Roast beef sandwich

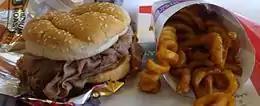
Arby's hot roast beef sandwich with fries

The roast beef sandwich is a sandwich that is made out of sliced roast beef or sometimes beef loaf. It is sold at many diners in the United States, as well as fast food chains such as Arby's, Rax Roast Beef, and Roy Rogers Restaurants. It is sold in many pubs in the UK and at festivals. This style of sandwich often comes on a hamburger bun and may be topped with barbecue sauce and/or melted American cheese. The roast beef sandwich also commonly comprises bread, cold roast beef (either the leftovers from a homemade dinner or deli meat), lettuce, tomatoes, and mustard, although it would not be uncommon to find cheese, horseradish, fresh or powdered chili pepper, or red onion. Roast beef sandwiches may be served hot or cold, and are sometimes served open-faced.